Alexander Roslin

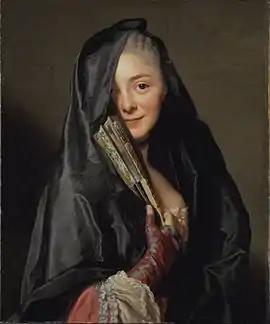
"The Lady with the Veil" (The Artist's Wife), 1768, dressed "à la Bolognaise"

Stylistically, his paintings are Classicist in some respects, but primarily Rococo. The vast majority show members of the European nobility and of leading political and cultural circles. Roslin was enormously successful among members of French high society, becoming one of the wealthiest artists of the era in France.